Sky position (RA, Dec in degrees): 171.259, 19.19
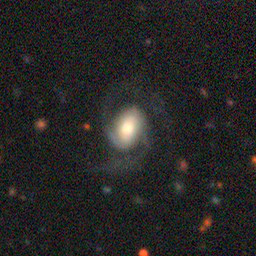
Galaxy morphology: Unbarred Tight Spiral Galaxies